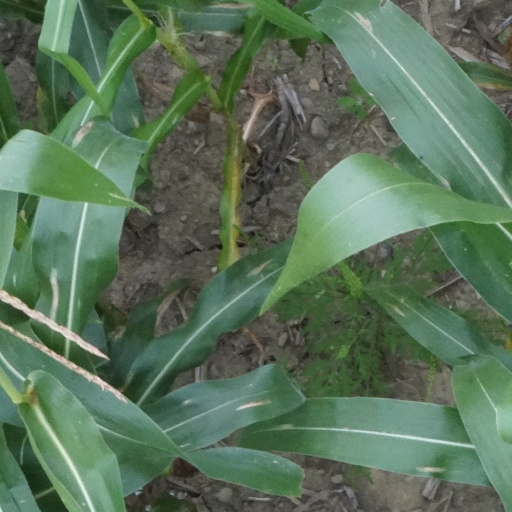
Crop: maize; corn